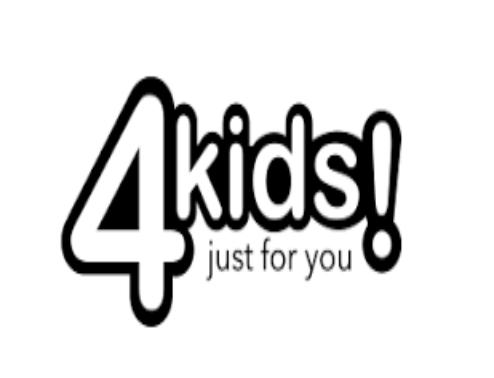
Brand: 4Kids
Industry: Leisure